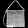
Label: Bag